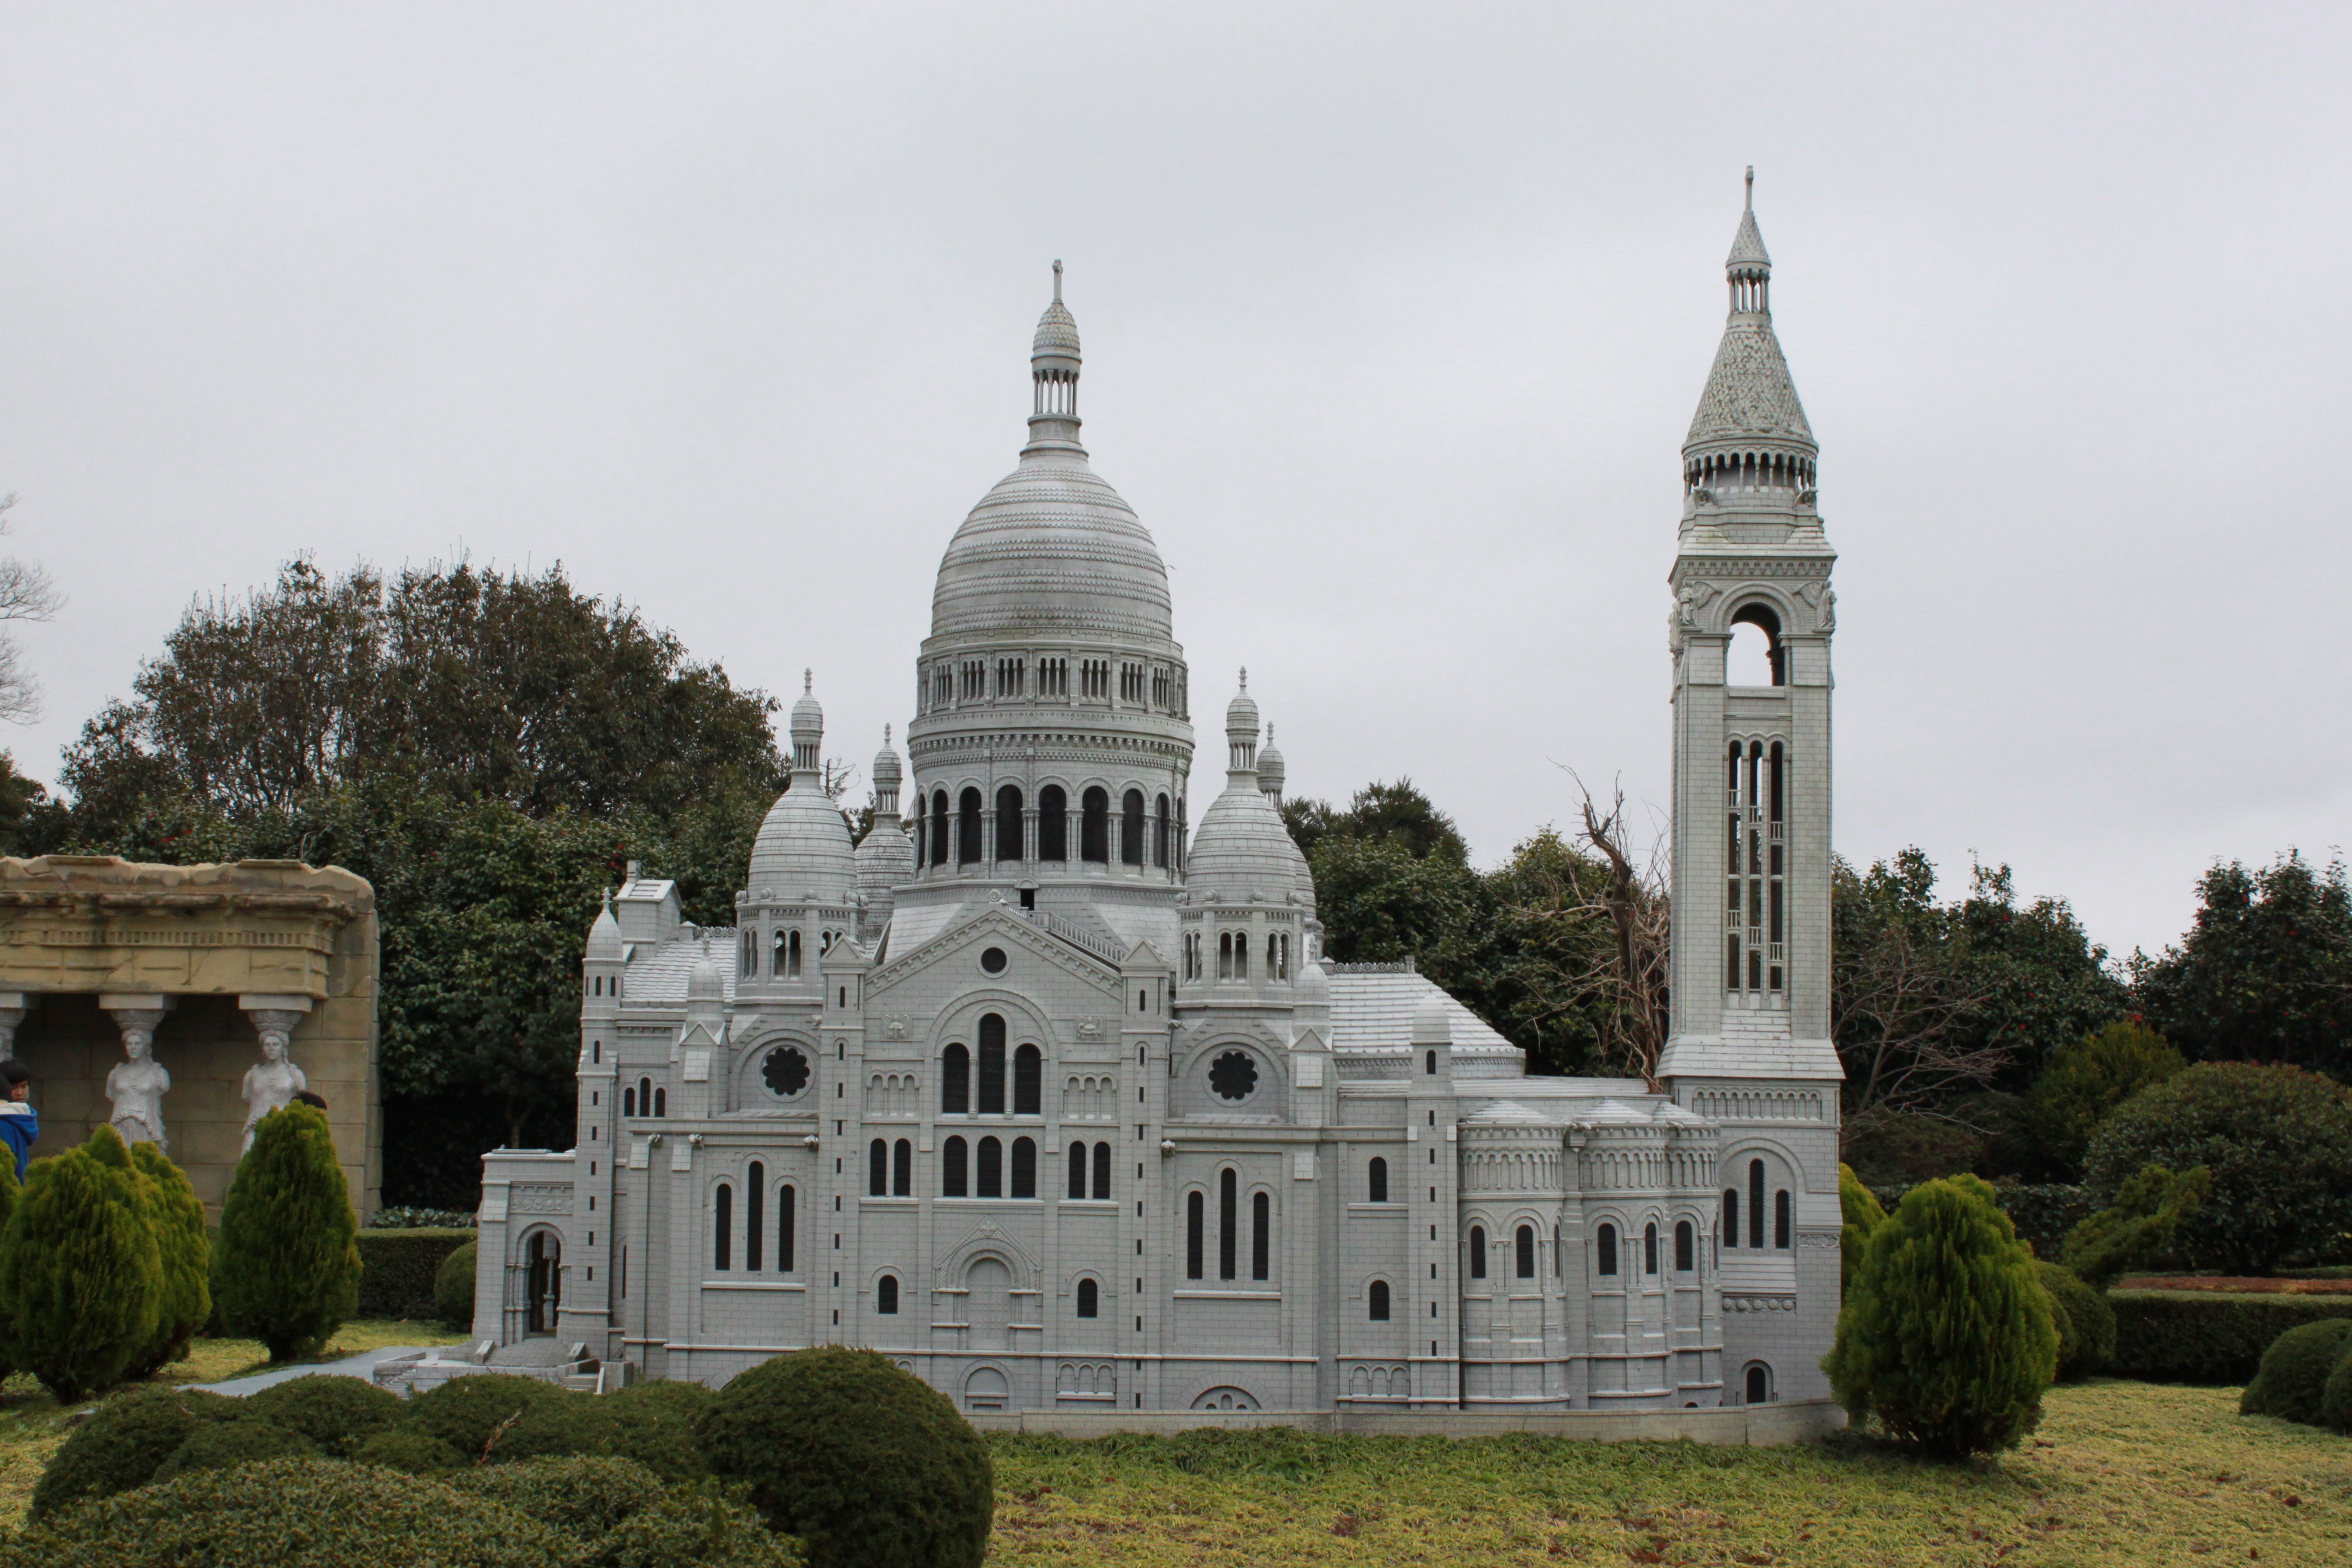
building, chateau, palace, model, tower, landmark, tourism, place of worship, temple, monastery, mini, fake, tourist destination, jeju, jeju island, miniatures, historic site, complainant country theme park, ch teau crescent quay le daesaweon